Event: Nepal Earthquake
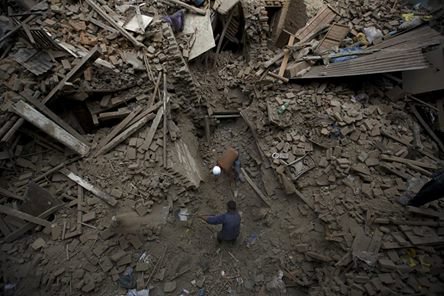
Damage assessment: damage